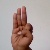
The image shows a hand gesture representing the letter 'F' in Indian Sign Language.